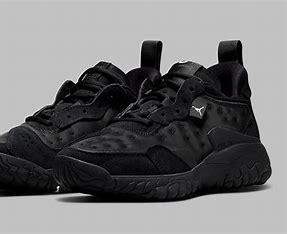
Brand: Jordan
Model: Delta 2